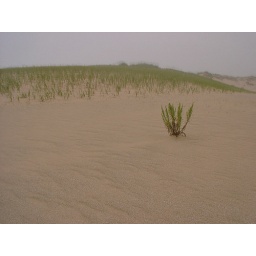
Sleeping Bear Dunes, lone plant in sand 2